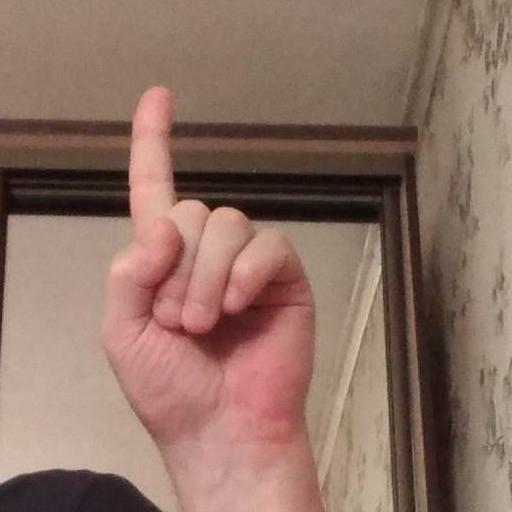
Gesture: one